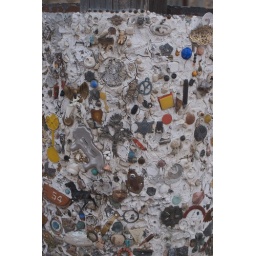
These 4 were the bottom of one of the odd glass embedded items in yard at Tom Kelly's house